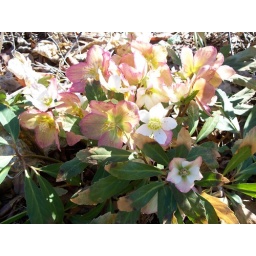
Hellebores open white then over time they turn dusty rose pink